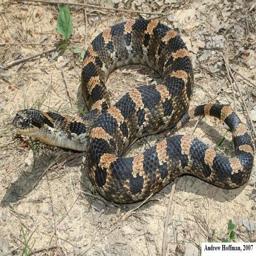
Animal: snakes